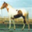
Label: horse